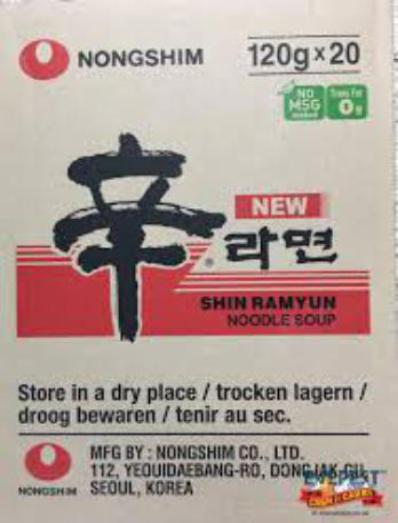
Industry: Food